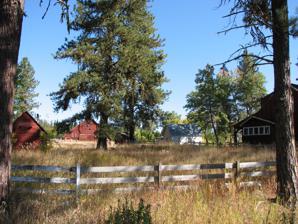
Building: Nickolai Wargelin Homestead
Country: United States of America
Year built: 1918
United States historic place Wargelin, Nickolai, Homestead U.S. National Register of Historic Places Show map of Idaho Show map of the United States Nearest city McCall, Idaho Coordinates 44°53′03″N 116°04′05″W / 44.88417°N 116.06806°W / 44.88417; -116.06806 Area 2.5 acres (1.0 ha) Built 1918 Architectural style Finnish Log Structures MPS Long Valley Finnish Structures TR NRHP reference No. 82000372 Added to NRHP November 17, 1982 The Nickolai Wargelin Homestead , in Valley County, Idaho southeast of McCall, Idaho , was built in 1918. It was listed on the National Register of Historic Places in 1982. The listing included four contributing buildings on 2.5 acres (1.0 ha). Architecture: Finnish Log Structures Historic function: Domestic; Agriculture/subsistence Historic subfunction: Single Dwelling; Agricultural Outbuildings; Secondary Structure Criteria: architecture/engineering See also Wargelin-Warila Homestead , NRHP-listed in Montana References